Crosswell

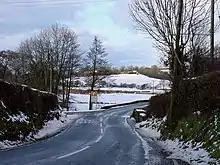
Pont Gynon in the snow

A stone, single-lane bridge crosses the River Nevern and adjacent water meadows to the north of the hamlet. The bridge is named Pontgynon (also recorded as Pantgynon or Pontcynon) and has existed at least since the early 17th century, but has been rebuilt since. The bridge and a 19th-century boundary stone set into the parapet were Grade II listed in 1997.